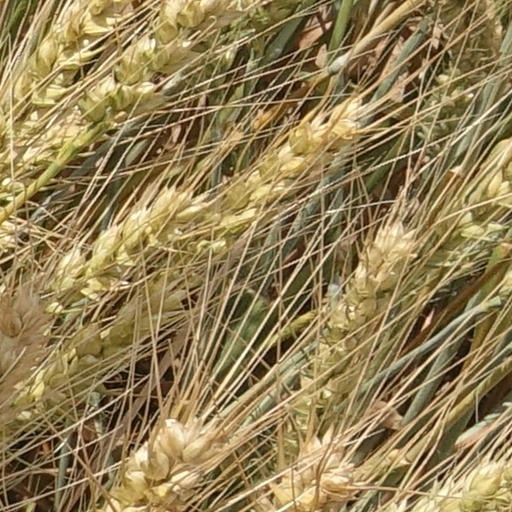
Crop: wheat